Chiral inversion

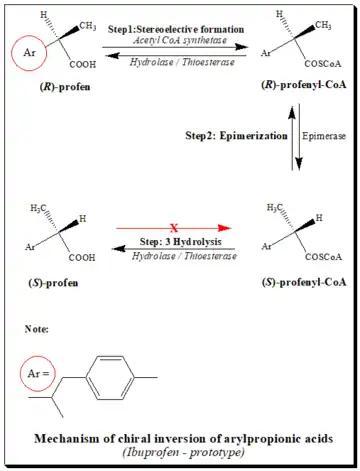
Metabolic inversion - Ibuprofen enantiomers

It is well documented that (R)-enantiomers of profens in the presence of coenzyme A (CoA), adenosine triphosphate (ATP) and Mg are converted to active (S)-forms. The pathways of chiral inversion is illustrated taking ibuprofen as the prototype, in the scheme below.